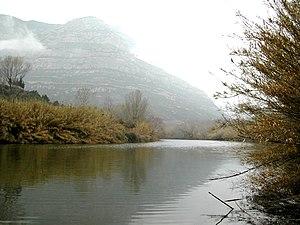
Le Llobregat est le second fleuve de Catalogne par sa longueur.